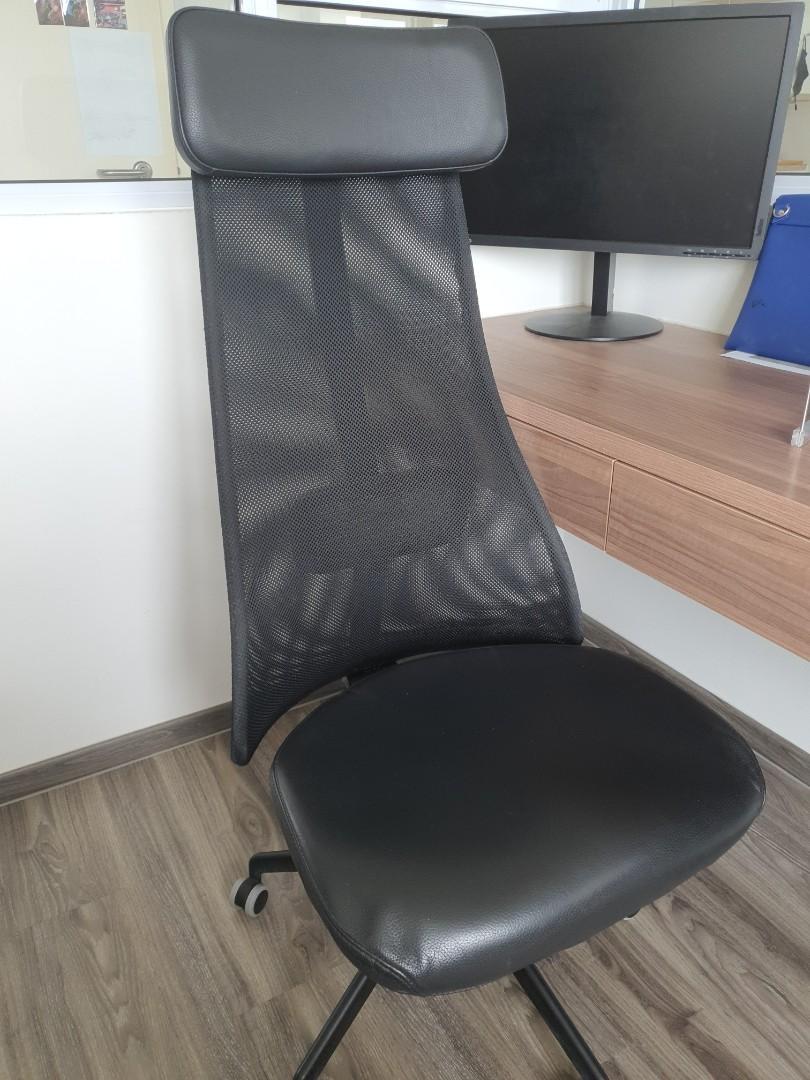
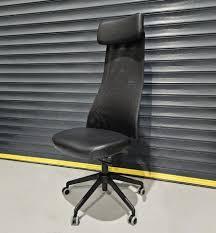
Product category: items_chair
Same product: yes